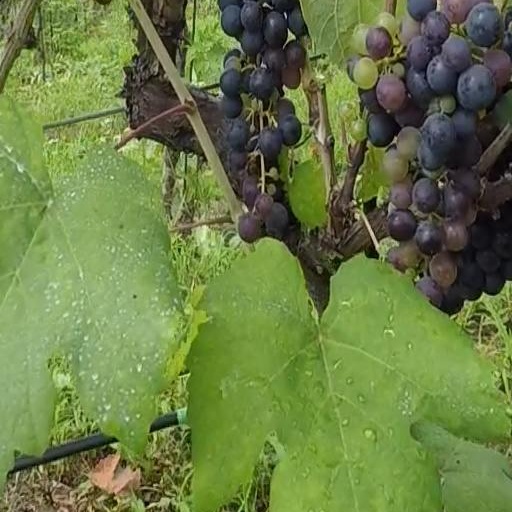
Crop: grape